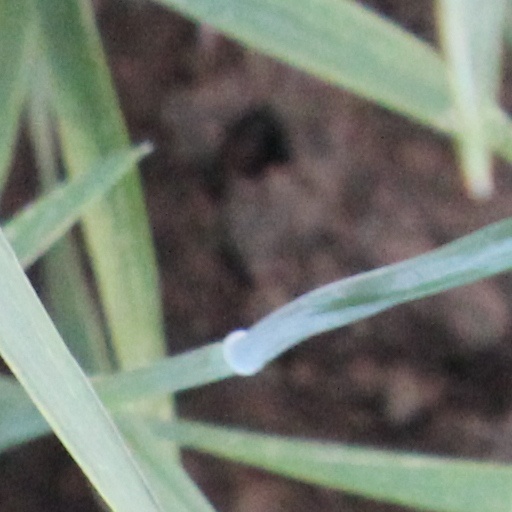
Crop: wheat